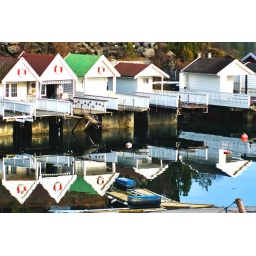
small houses in the oslo fjord, liked the mirror effect in the water